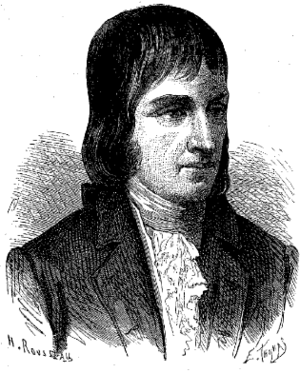
Philippe Lebon dit d'Humbersin, né le 29 mai 1767 à Brachay et mort le 1ᵉʳ décembre 1804 à Paris, est un ingénieur et chimiste français, inventeur du gaz d'éclairage et, en 1801, du premier moteur à explosion.
Le gaz de bois, ou « gaz hydrogène » comme l'appela Lebon, est un gaz manufacturé obtenu par « distillation »; plutôt une pyrolyse du bois. Le gaz de bois fut proposé comme gaz d'éclairage en 1800 par l'ingénieur français Philippe Lebon.
Le gaz de synthèse ou syngas, autrefois nommé « gaz manufacturé » puis « gaz de ville » est un mélange gazeux combustible produit par pyrolyse. C'est un gaz pauvre et sale, toxique, acide et corrosif s'il n'a pas été soigneusement épuré.
L’histoire de la production d'hydrogène débute avec les expériences de Cavendish en 1766.
L'Histoire du gaz manufacturé se rapporte à la période qui a précédé l'avènement de l'électricité, où les villes furent éclairées et ensuite chauffées par des gaz manufacturés, c'est-à-dire fabriqués par « distillation » dans des usines à gaz ou des cokeries. Cette période a vu naître les premiers grands groupes énergétiques.